Twenty20

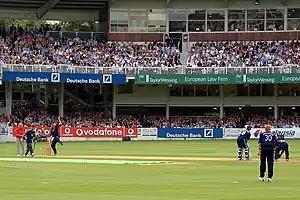
Middlesex playing against Surrey at Lord's, in front of a 28,000-strong crowd

The Laws of Cricket apply to Twenty20, with some variations depending on the exact competition rules. The most common include: